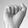
ASL letter: A